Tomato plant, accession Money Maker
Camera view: bottom (45 deg); turntable rotation: 150 degrees
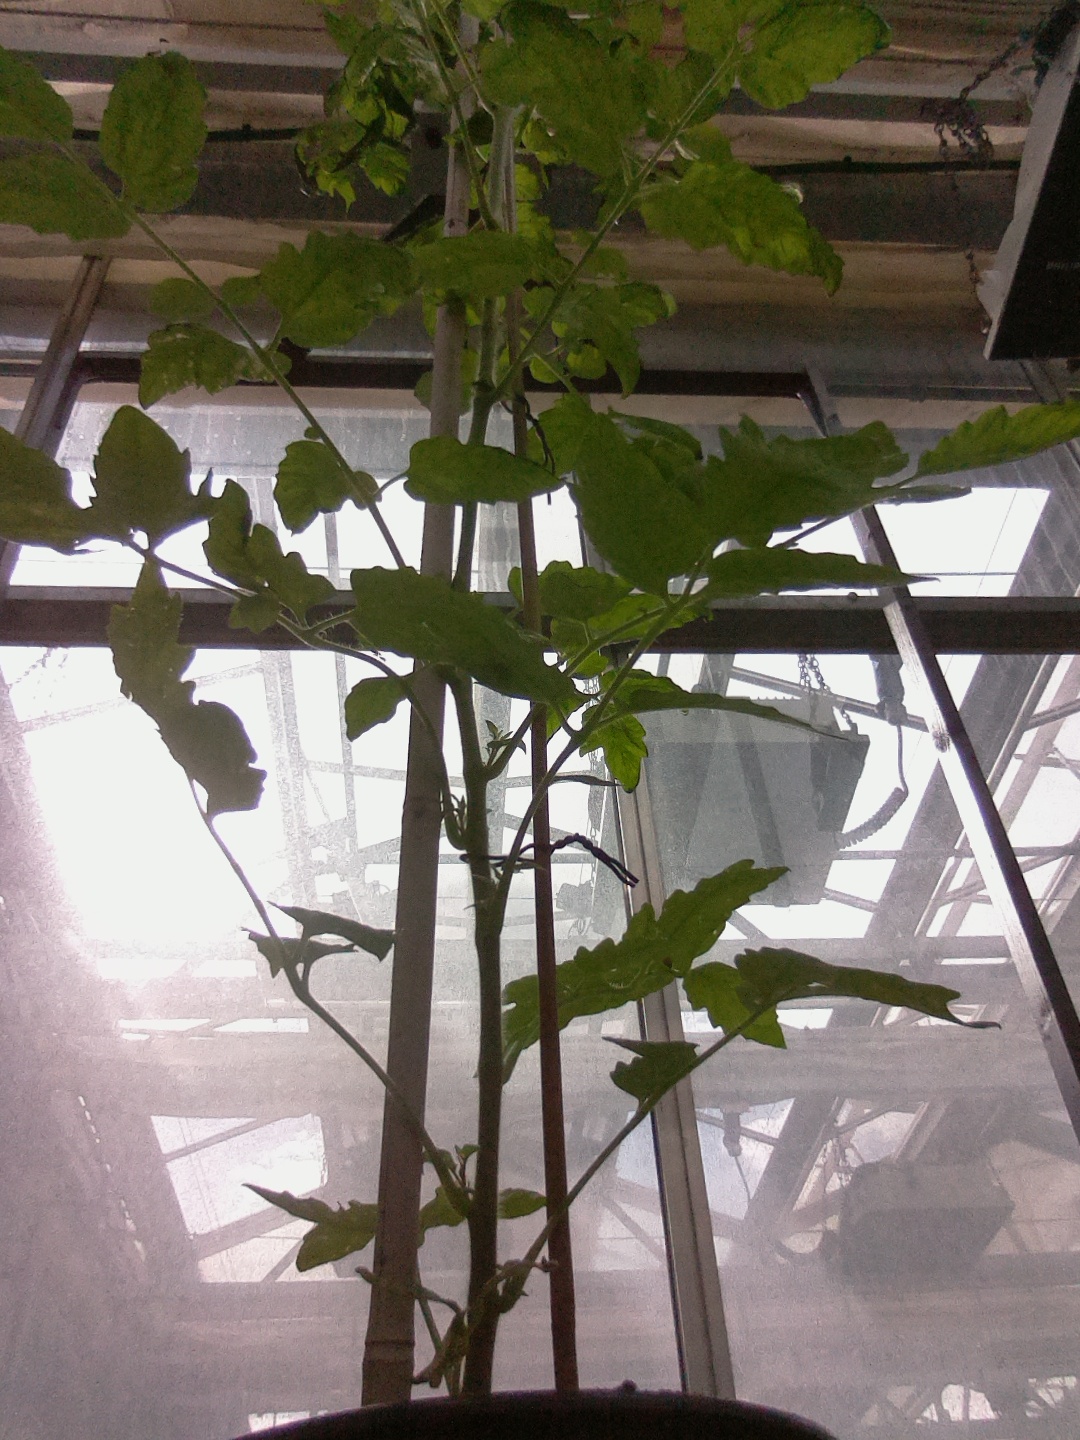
BBCH growth stage 65: Full flowering, 50%-60% of flowers open, first petals falling